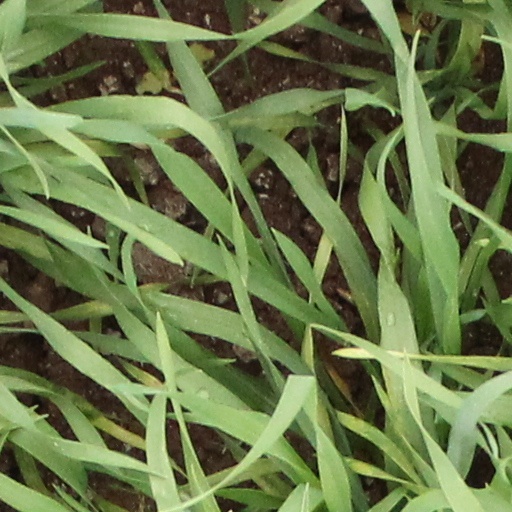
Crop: wheat